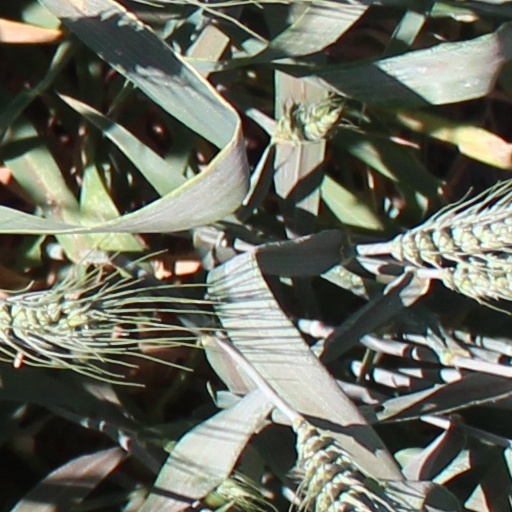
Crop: wheat